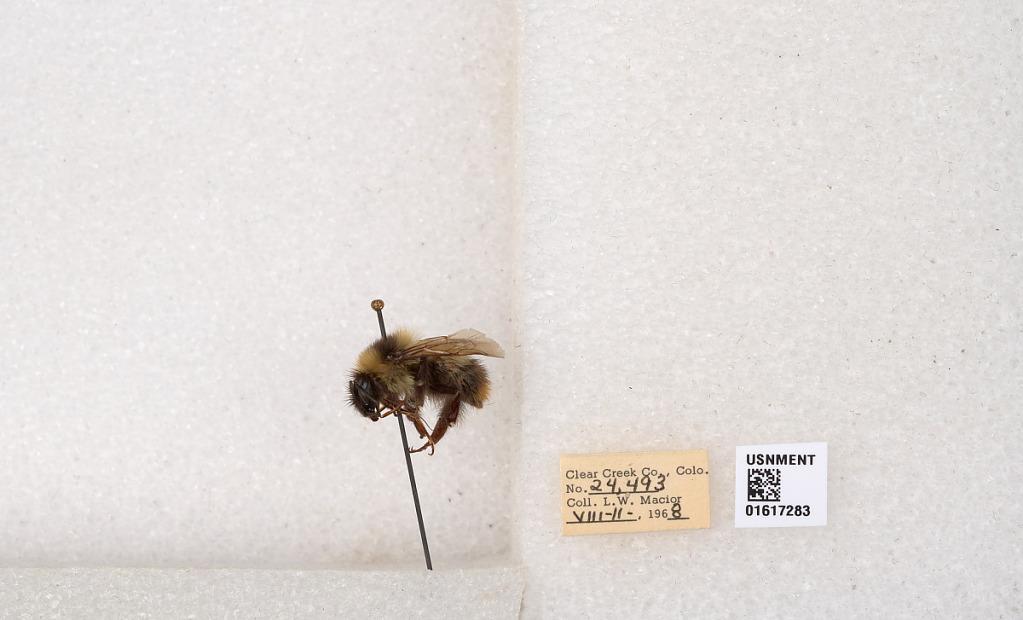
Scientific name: Bombus kirbyellus
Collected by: L. Macior
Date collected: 1968-8-11
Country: United States
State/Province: Colorado
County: Clear Creek
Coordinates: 39.6891, -105.644